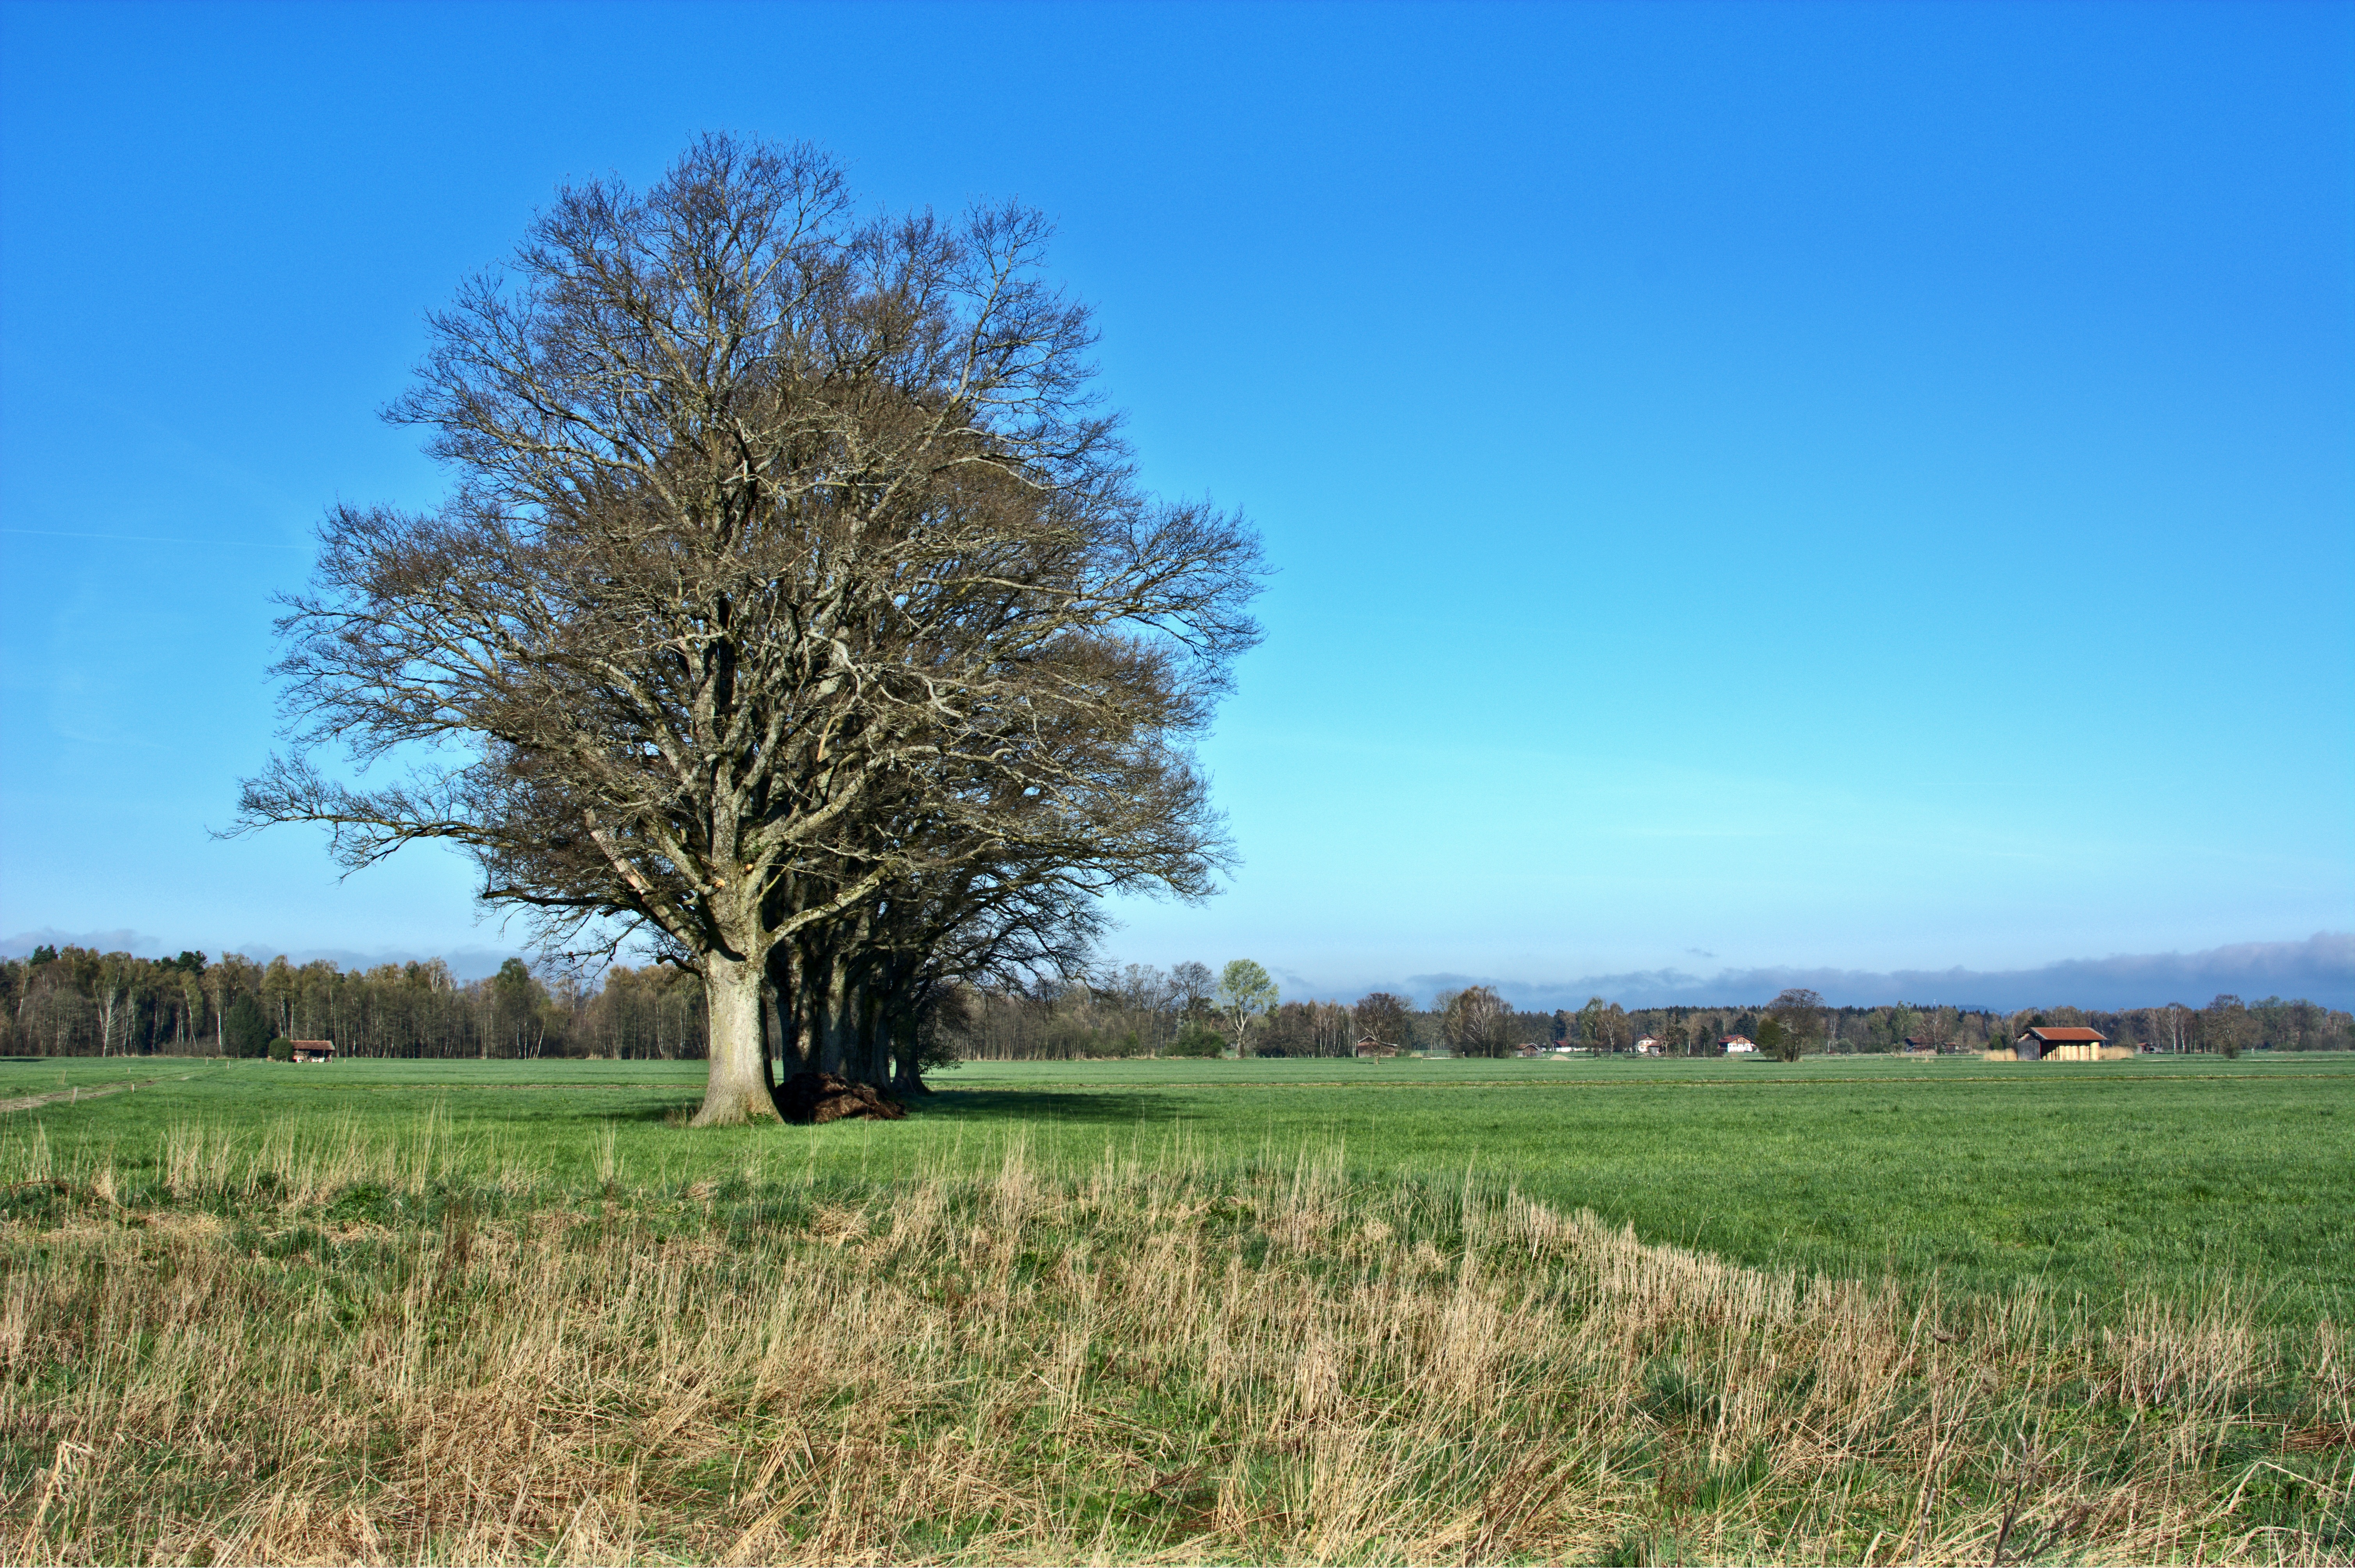
landscape, tree, nature, grass, horizon, group, plant, sky, field, lawn, meadow, prairie, spring, pasture, holiday, romance, agriculture, plain, trees, grassland, bavaria, mood, ecosystem, recovery, rural area, upper bavaria, grove of trees, chiemgau, grass family, woody plant